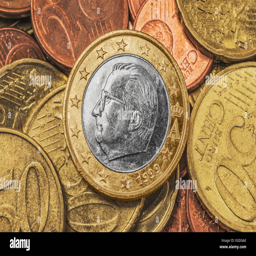
many coins , on top is an euro coin